Old Church Slavonic

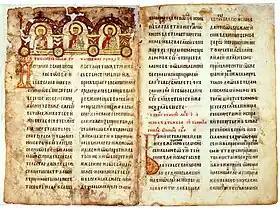
A folio of the (10th–11th century) Miroslav Gospel, a notable example of Serbian Cyrillic (UNESCO's Memory of the World Register

Most norms reflect the developments in the Moesian dialectal basis of the Tarnovo region at the time.